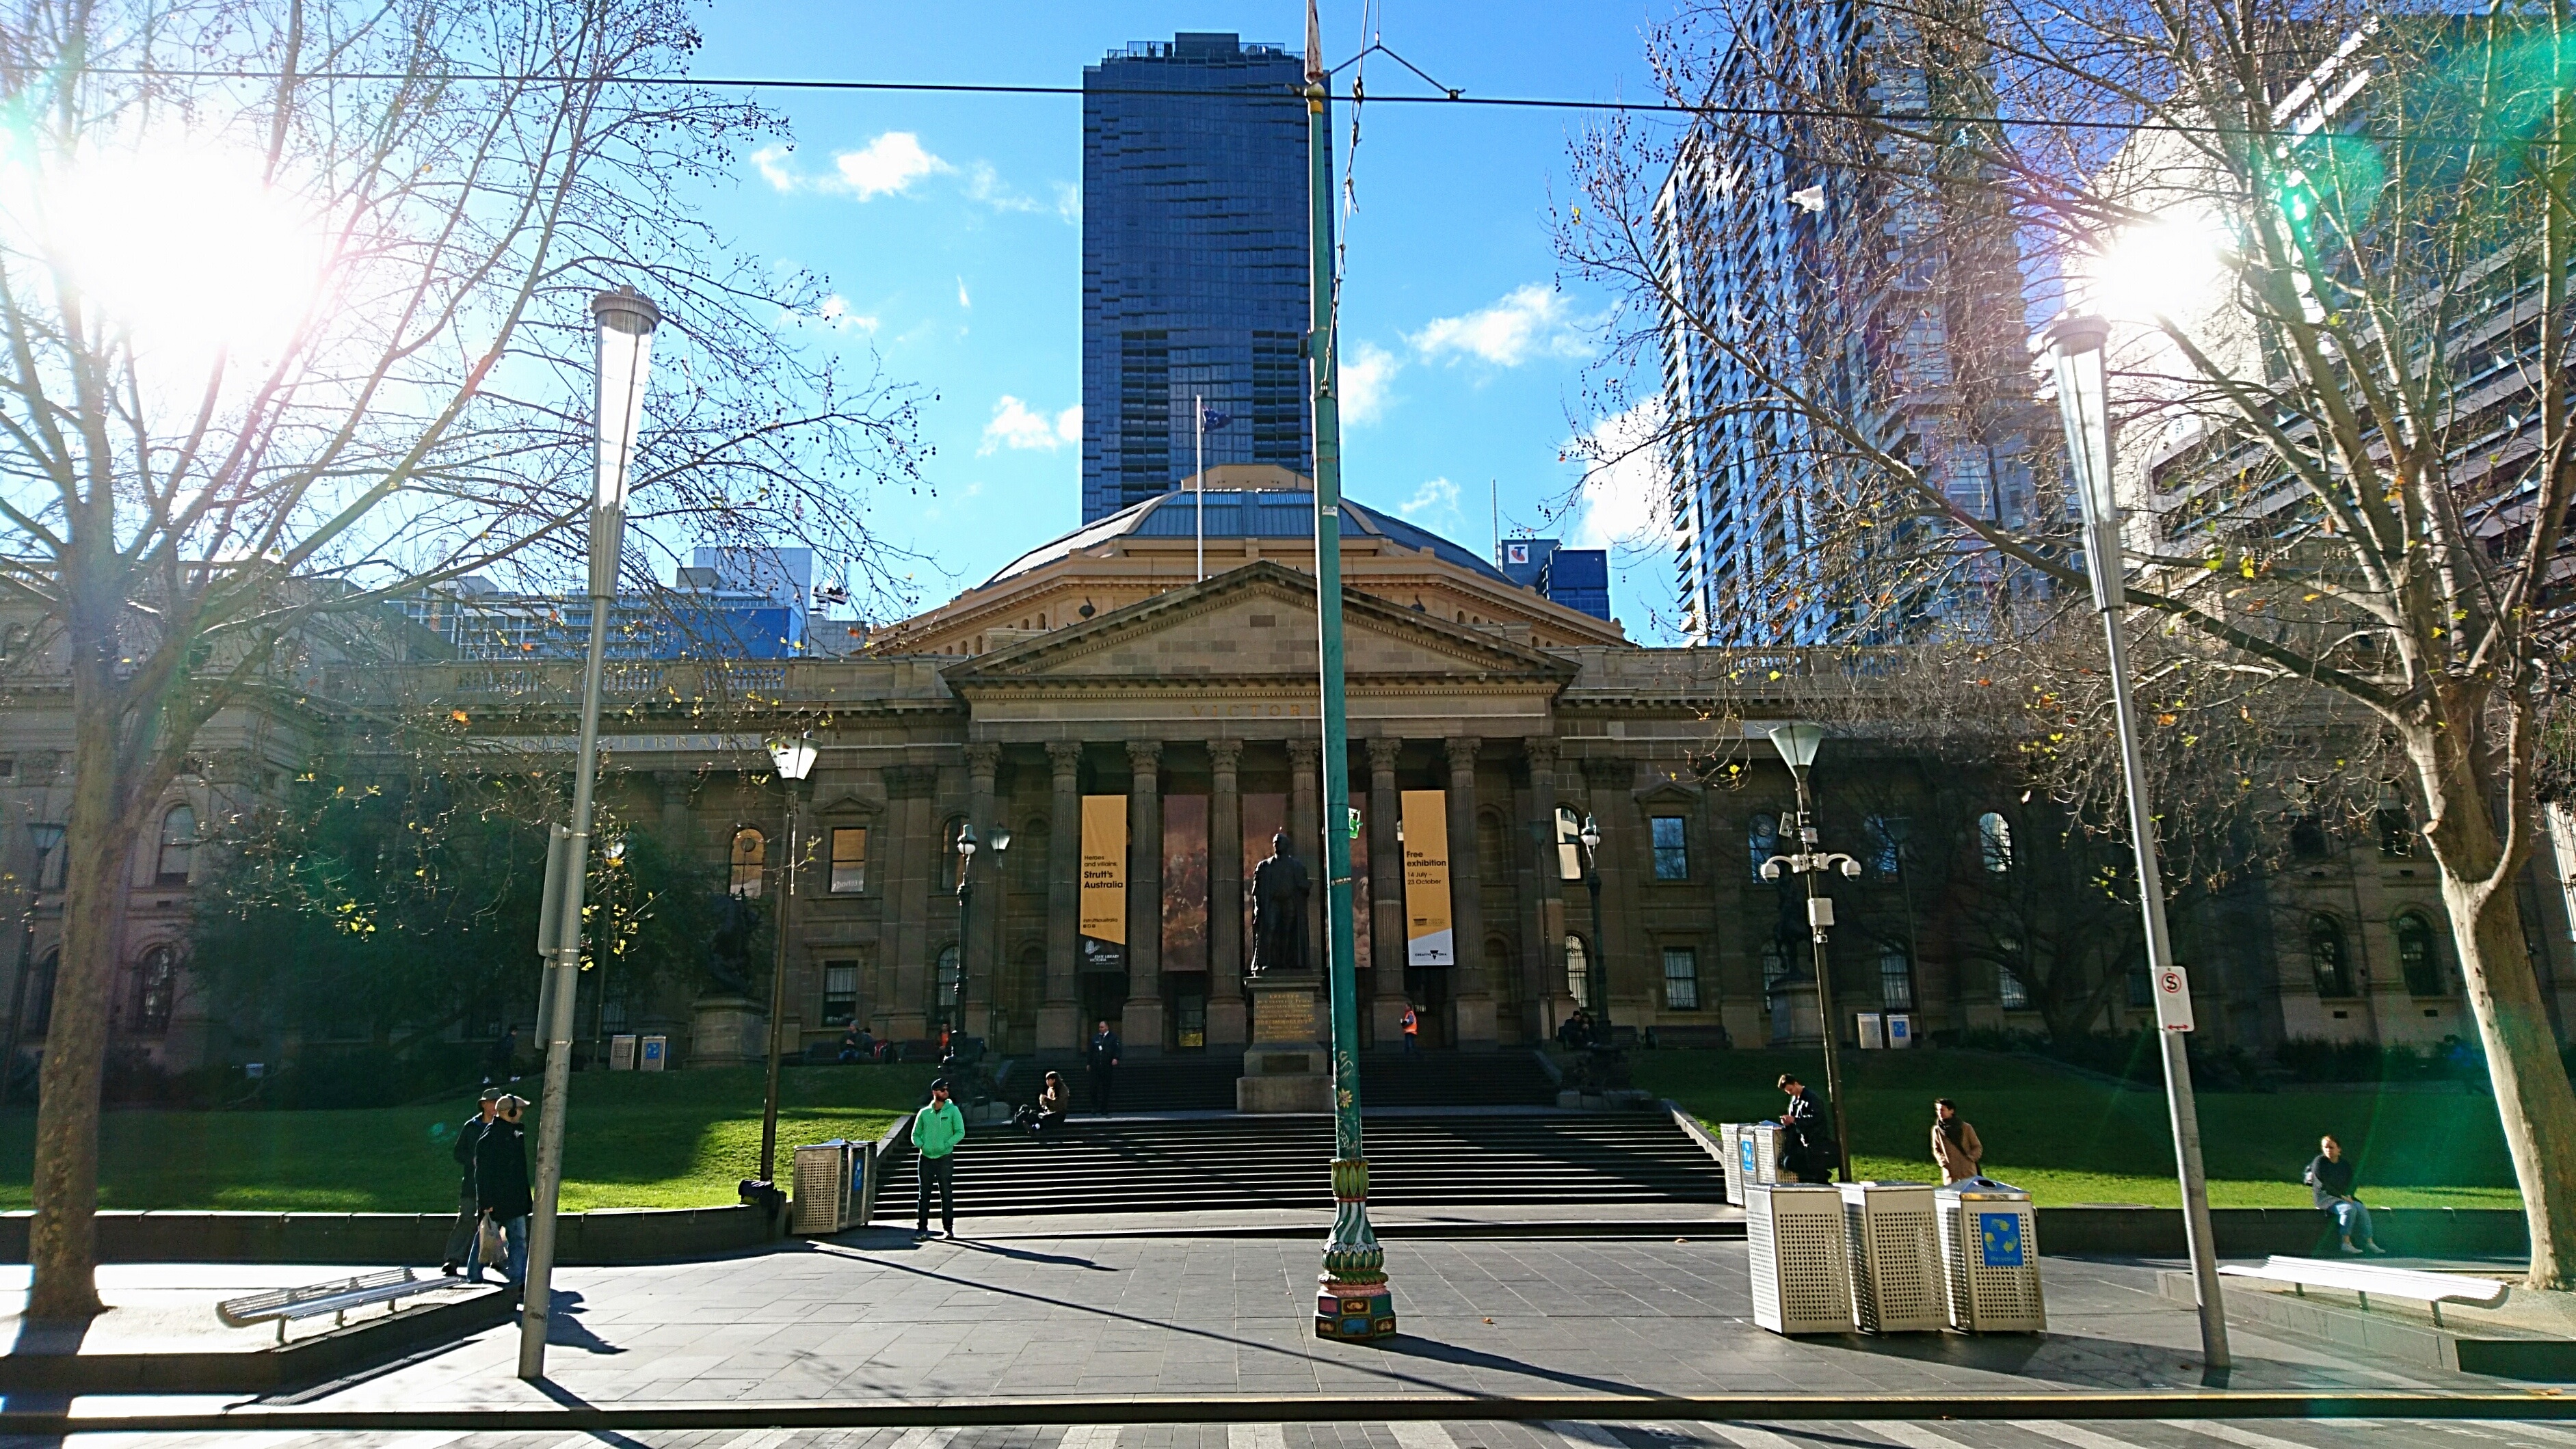
structure, building, city, downtown, plaza, neighbourhood, residential area, human settlement